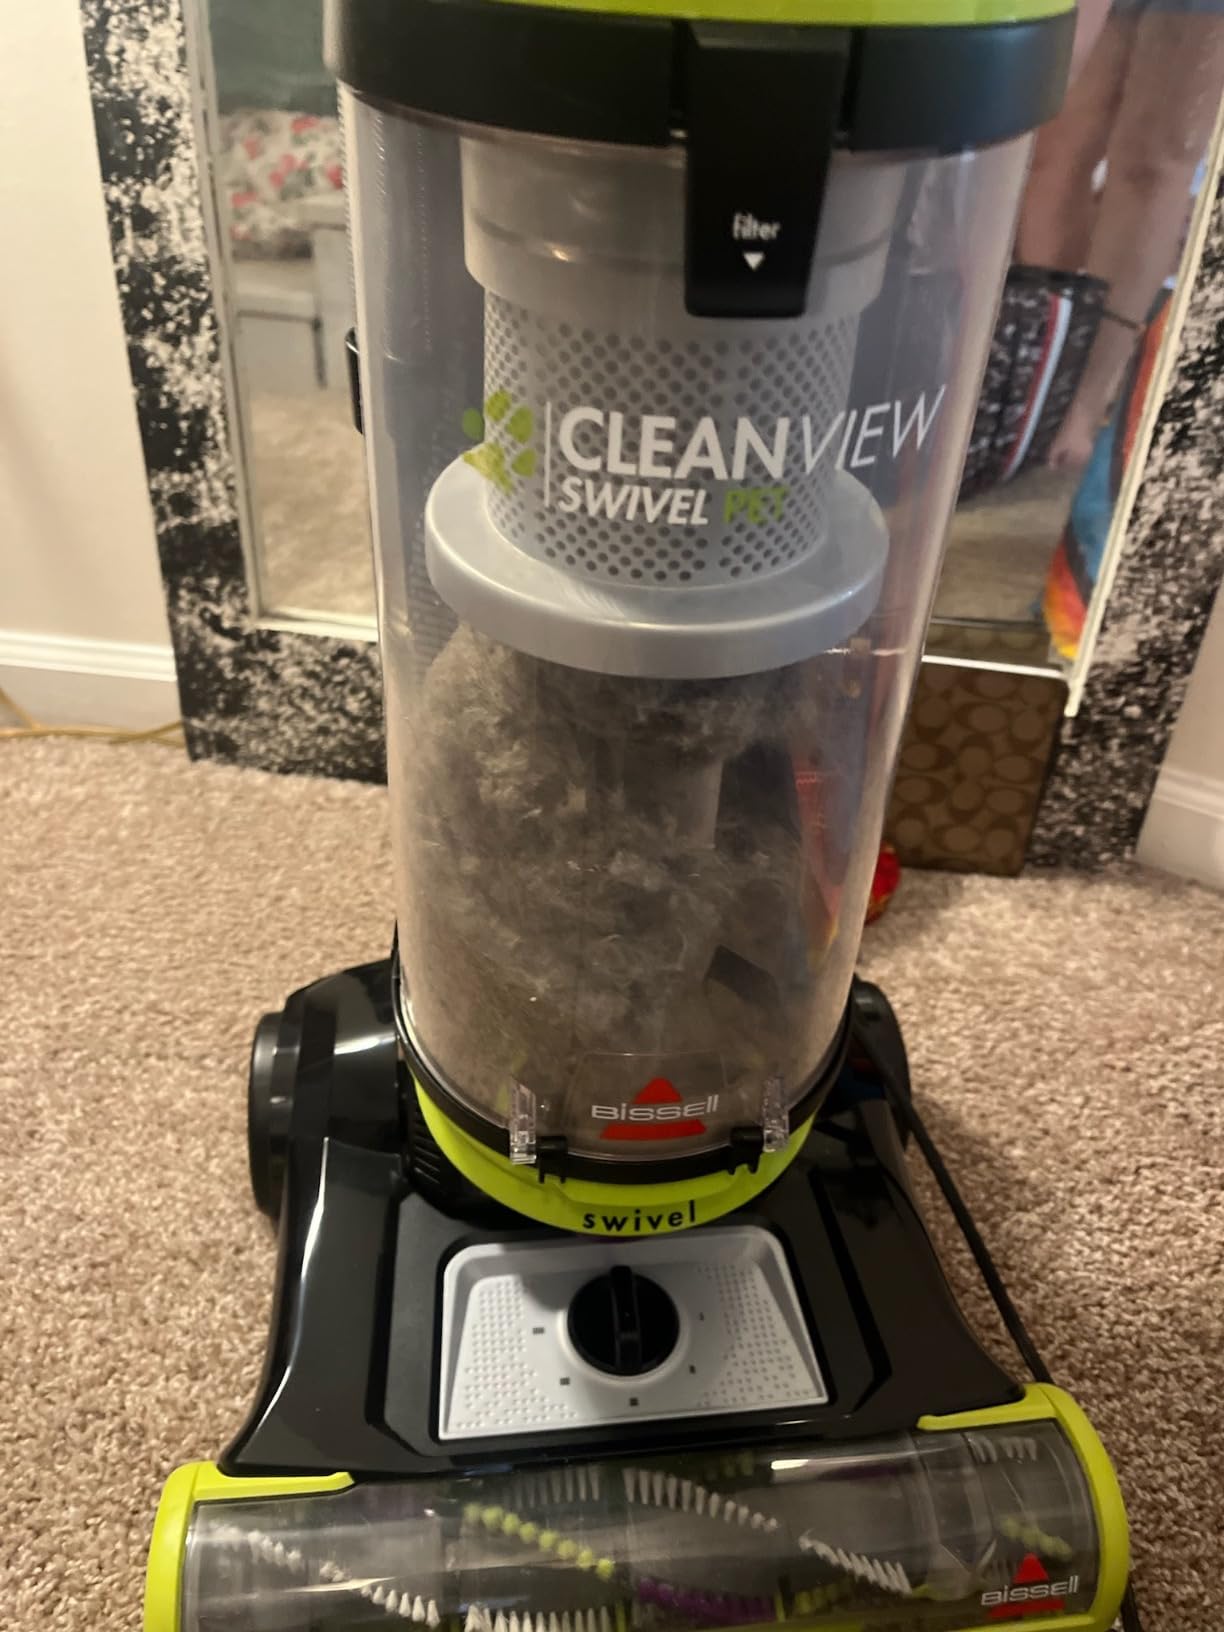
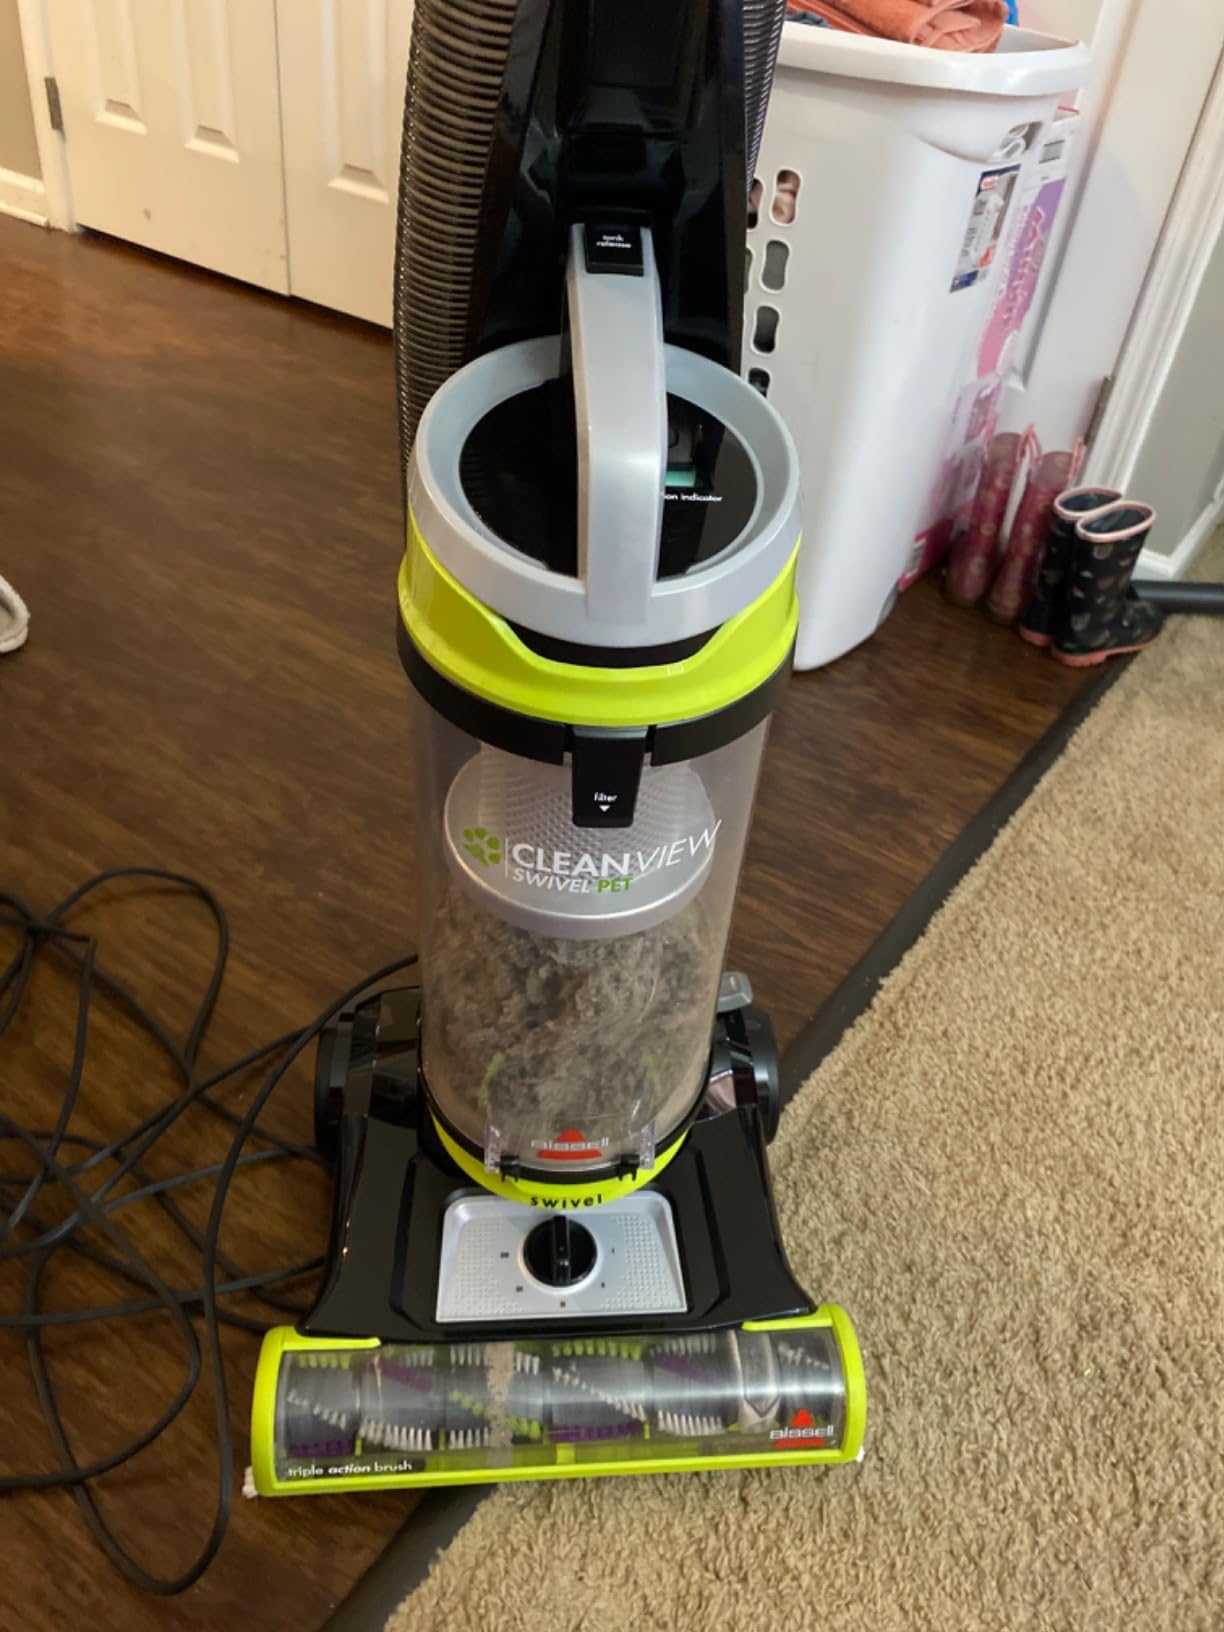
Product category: items_vacuum
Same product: yes